S. S. Nijjar

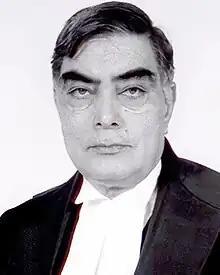
Official portrait, 2009

Surinder Singh Nijjar (7 June 1949 – 26 March 2021) was a British-Indian judge of the Supreme Court of India. Post-retirement, Nijjar practised as an arbitrator. Prior to his elevation as judge, Nijjar was a Senior Advocate and practised at the Punjab and Haryana High Court.